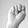
ASL letter: N